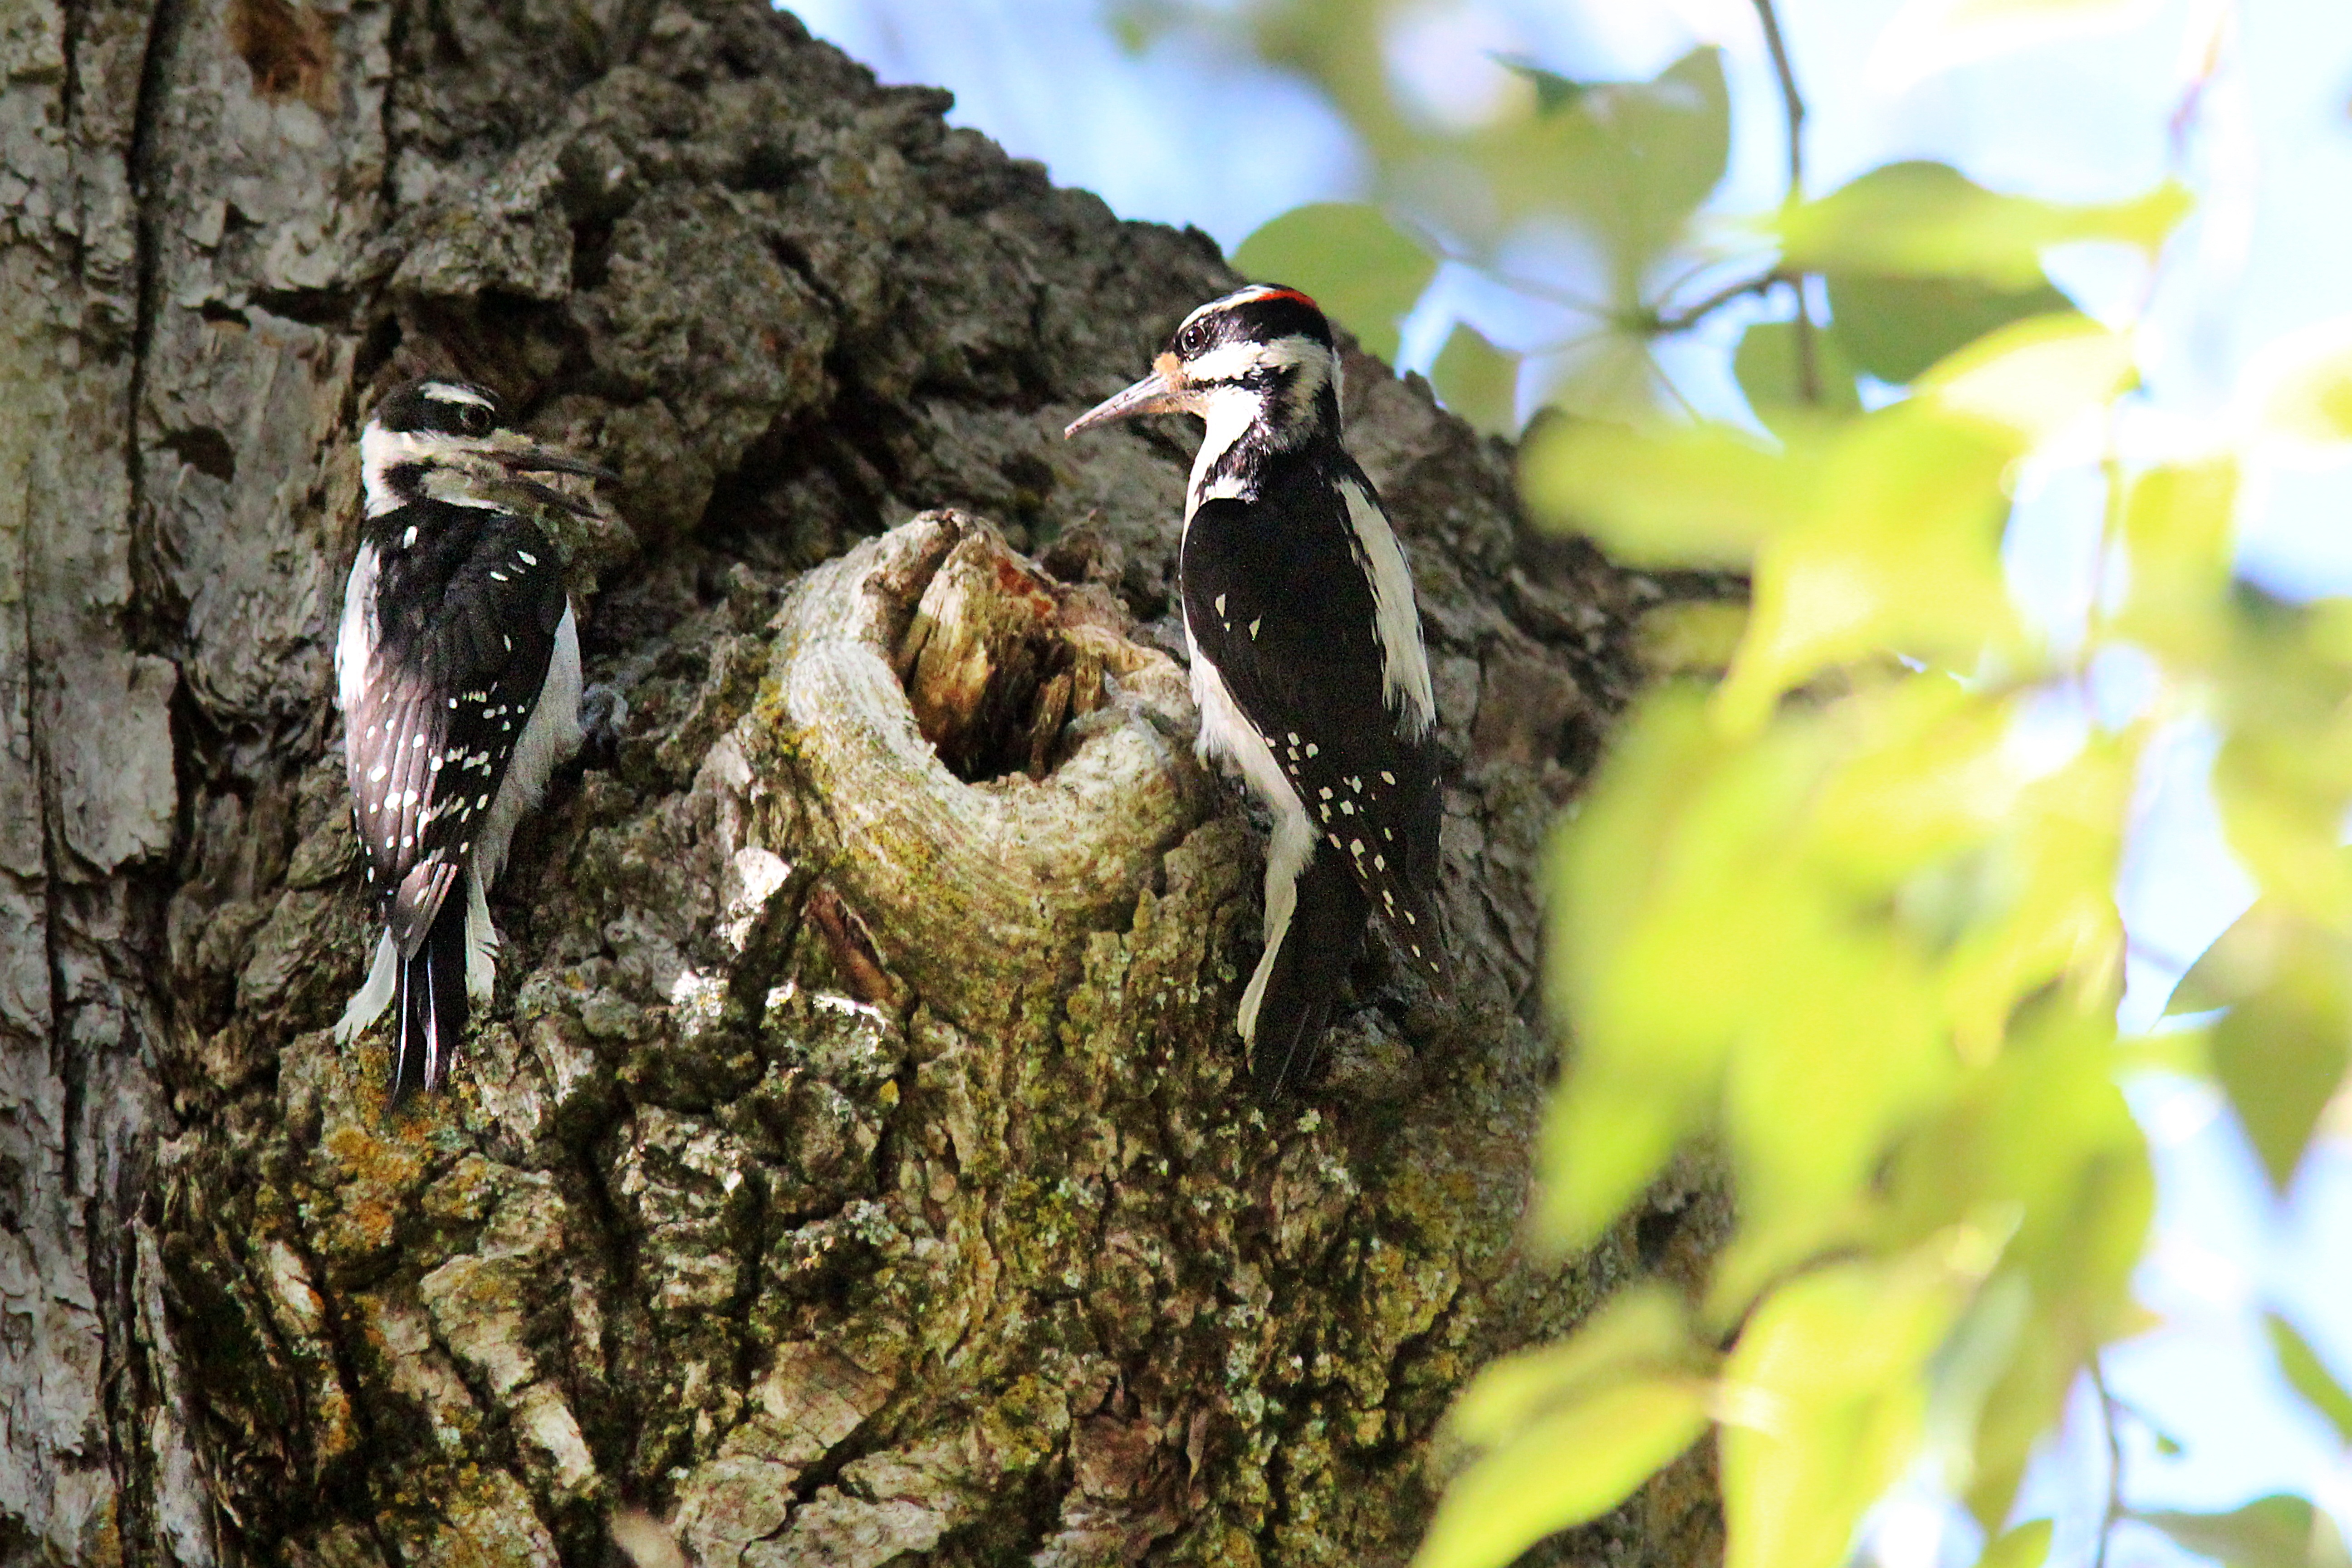
tree, nature, branch, bird, flower, bark, male, female, wildlife, beak, fauna, vertebrate, nest, woodpecker, nesting, perching bird, piciformes